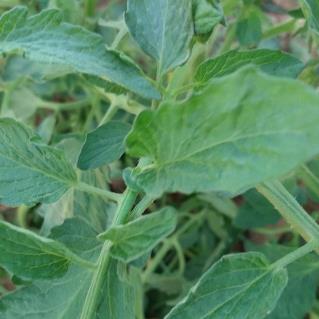
Crop: Tomato
Condition: healthy-leaf